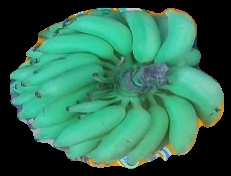
Variety: elakki-bale
Grade: grade2